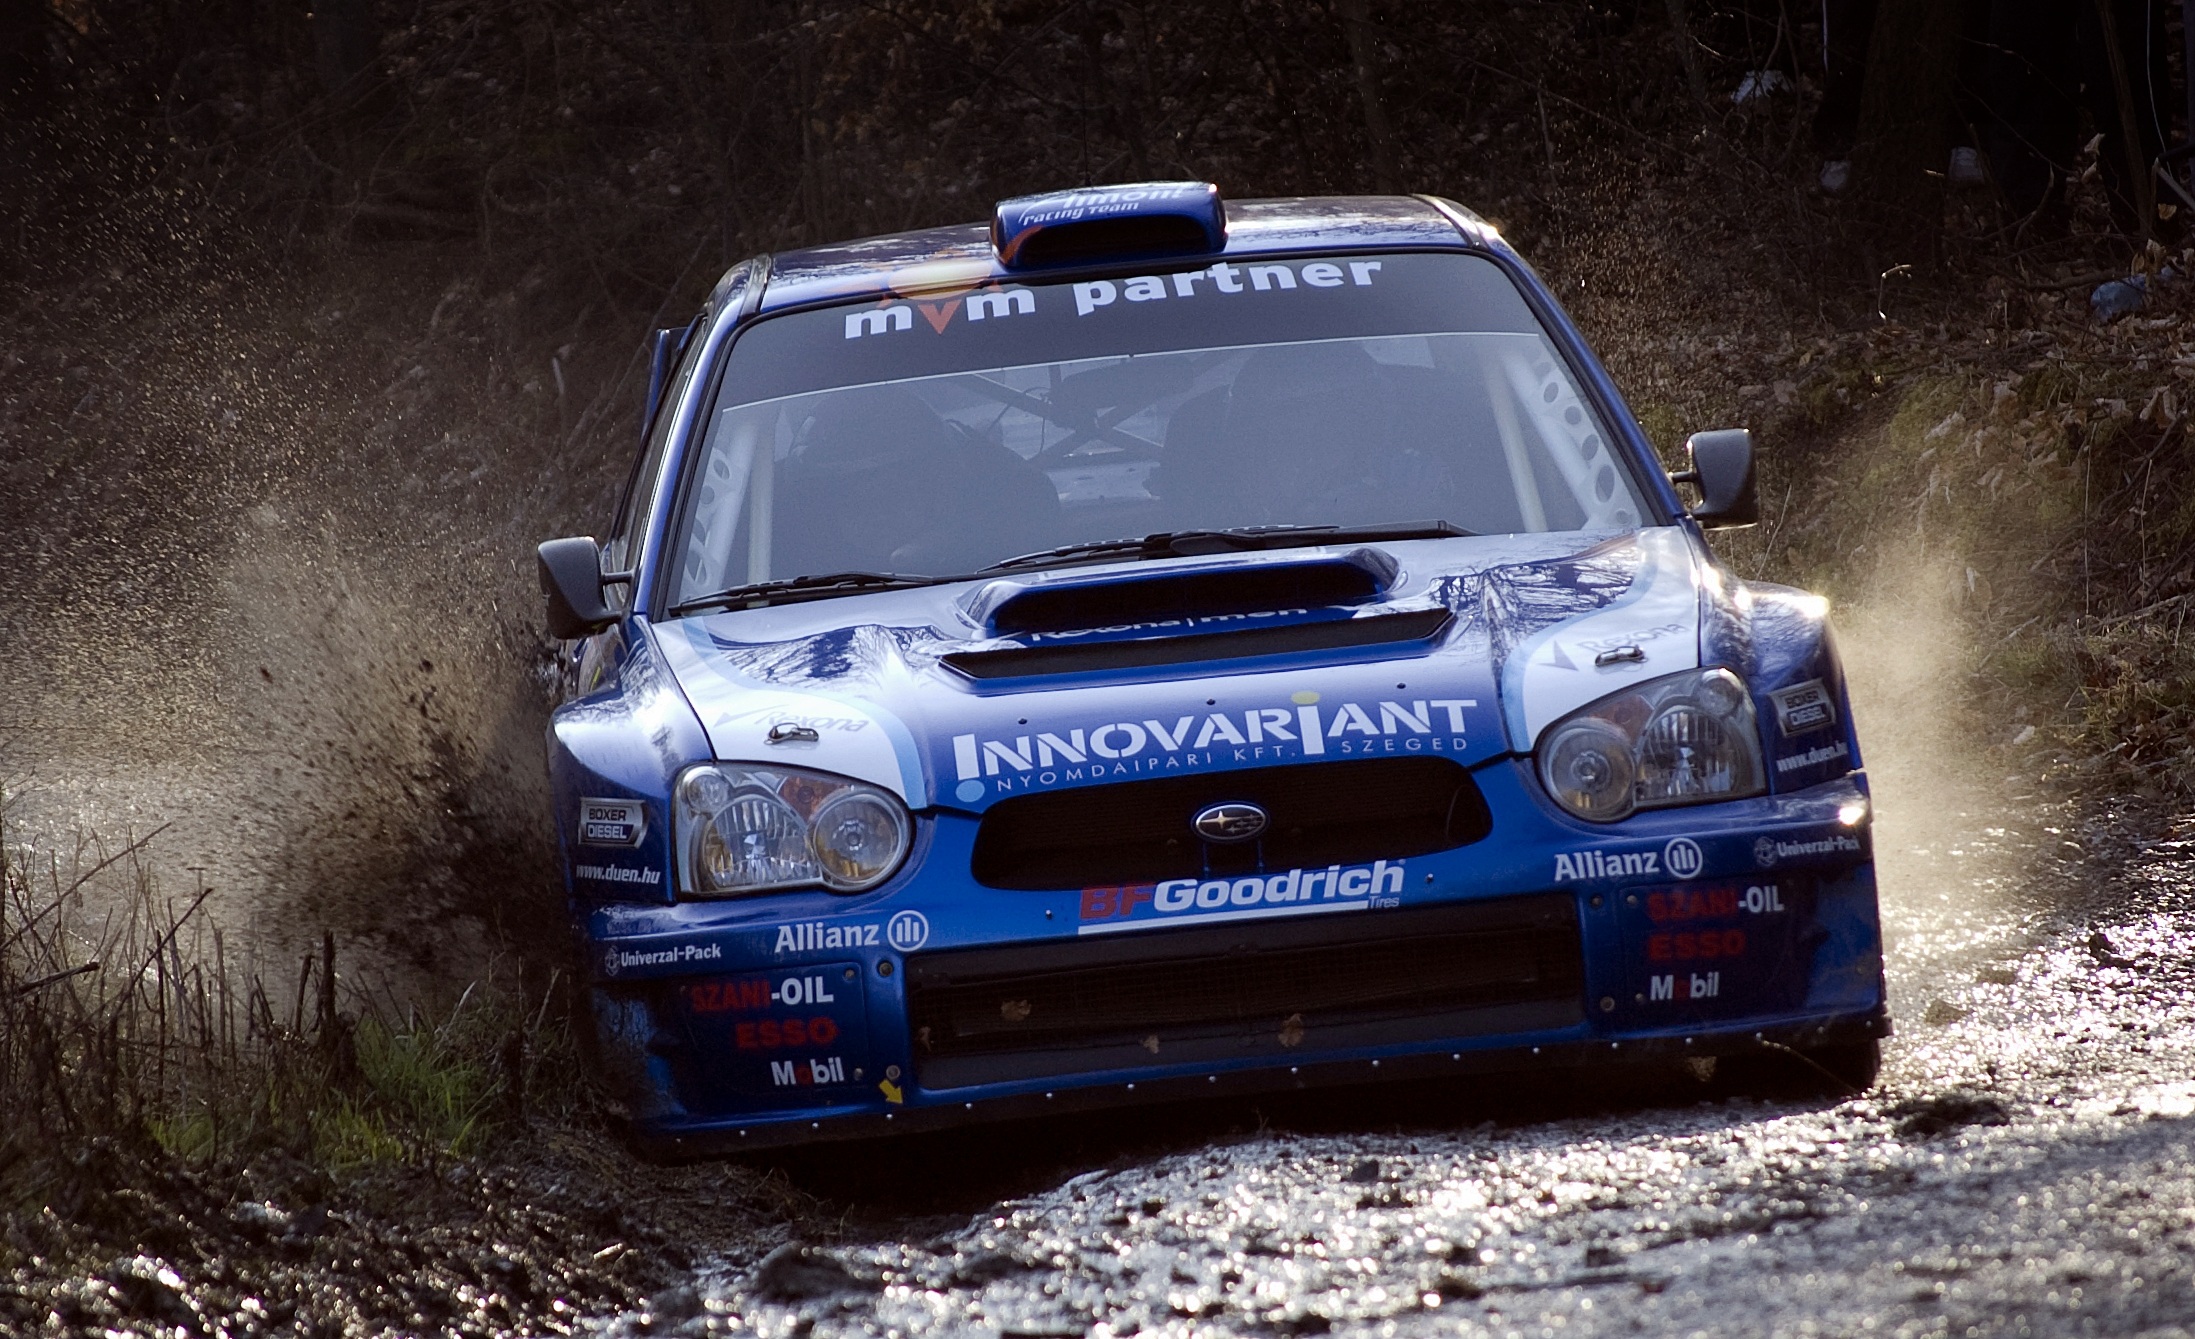
car, vehicle, mud, sports car, bumper, race car, race, competition, sports, racing, sedan, motorsport, session, subaru, land vehicle, auto racing, automobile make, off roading, rallycross, rallying, world rally championship, world rally car